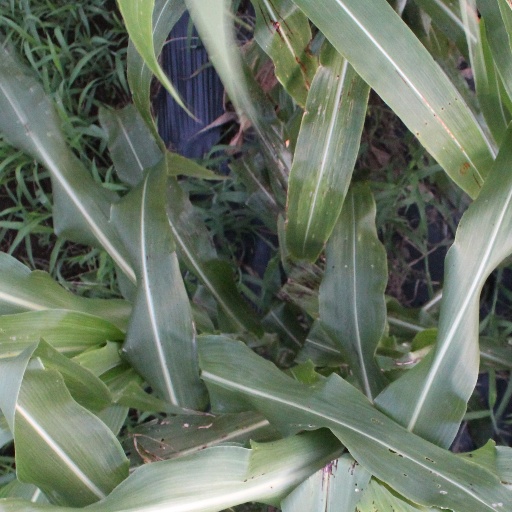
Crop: sorghum